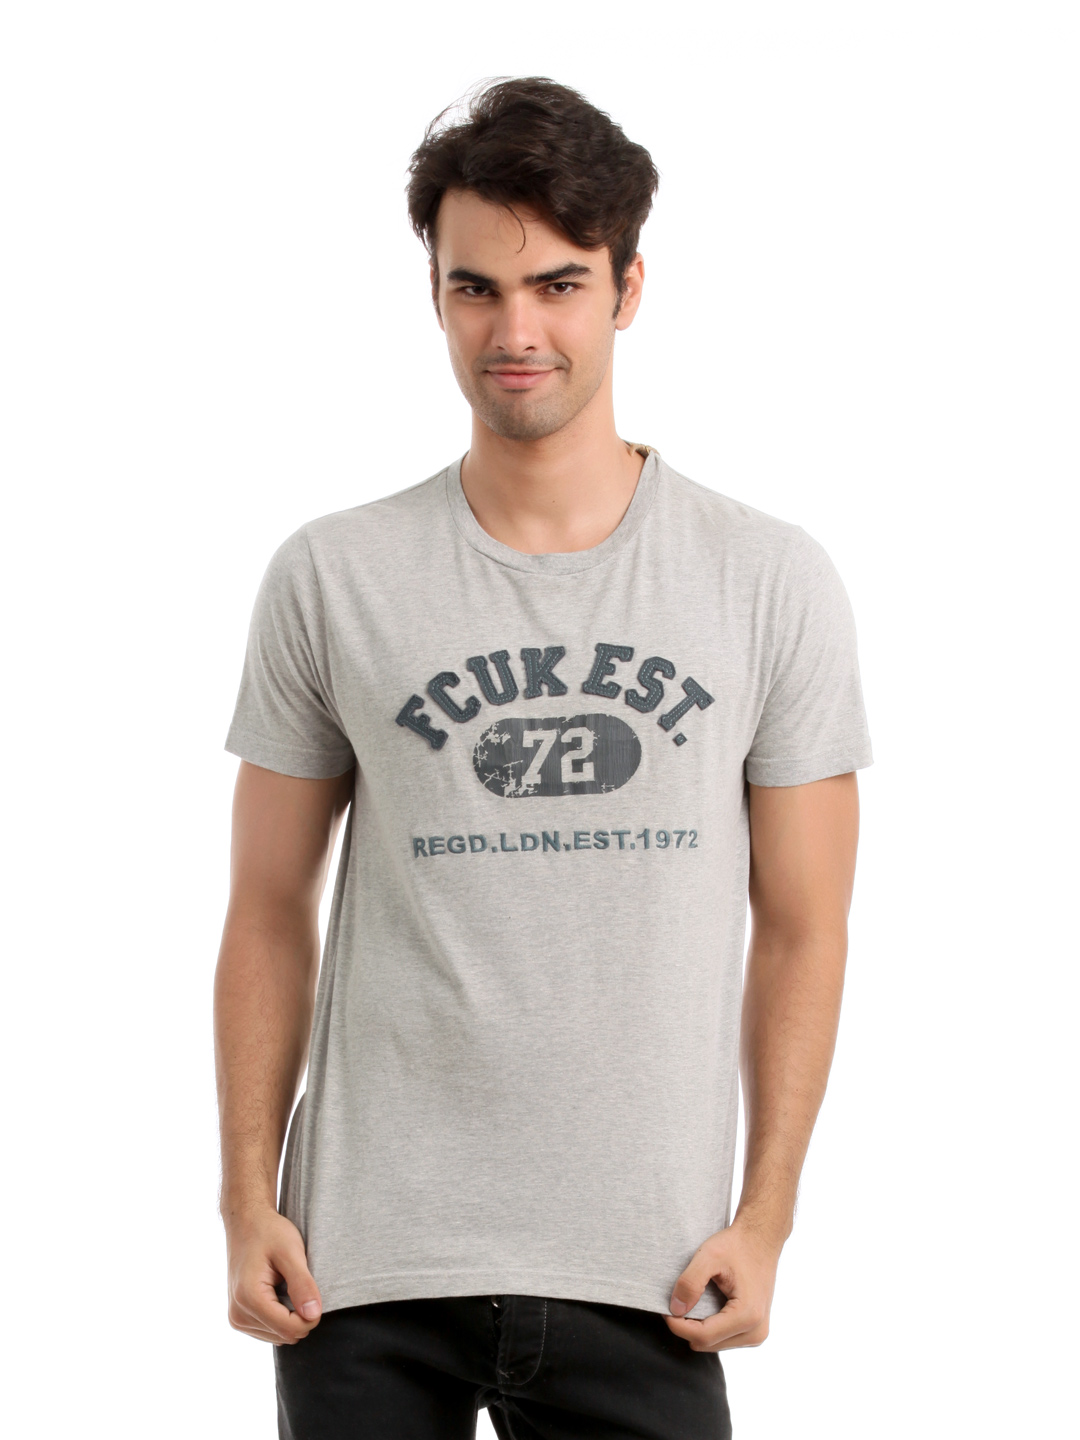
French Connection Men Grey T-shirt
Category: Apparel / Topwear / Tshirts
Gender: Men
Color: Grey
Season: Summer 2012
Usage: Casual